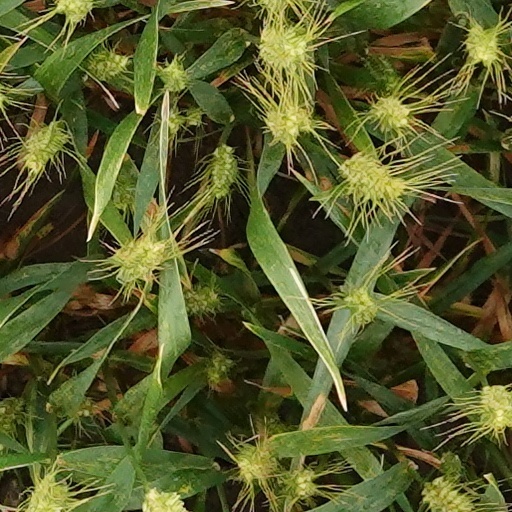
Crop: wheat